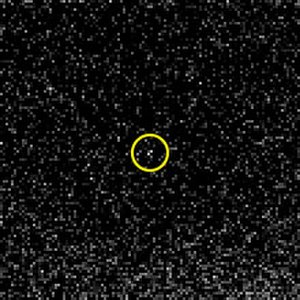
Albiorix (måne)
Albiorix optaget af WISE
Albiorix optaget af WISE
Albiorix er en af planeten Saturns måner: Den blev opdaget den 9. november 2000 af Matthew J. Holman og Timothy B. Spahr, og fik lige efter opdagelsen den midlertidige betegnelse S/2000 S 11. Senere har den Internationale Astronomiske Union vedtaget at opkalde den efter Albiorix fra den keltiske mytologi. Månen Albiorix kendes desuden også under betegnelsen Saturn XXVI.